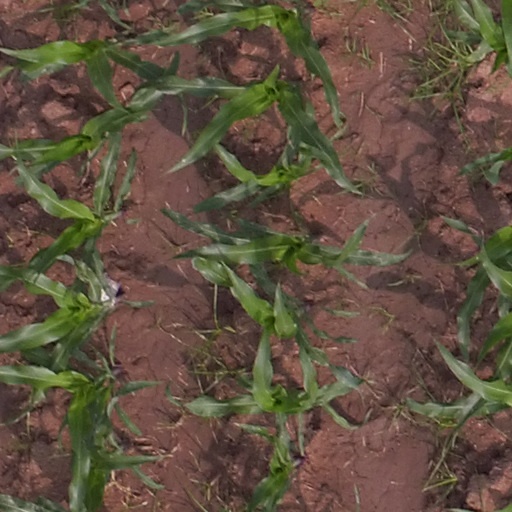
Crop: maize; corn